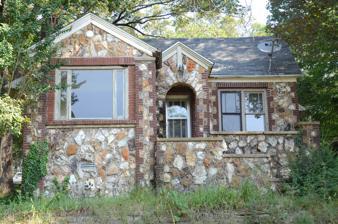
Building: Carrie Tucker House
Country: United States of America
Year built: 1936
Historic house in Arkansas, United States United States historic place Carrie Tucker House U.S. National Register of Historic Places Location in Arkansas Show map of Arkansas Location in United States Show map of the United States Location US 62/63, E of jct. with Echo Ln., Hardy, Arkansas Coordinates 36°18′54″N 91°28′28″W / 36.31500°N 91.47444°W / 36.31500; -91.47444 Area less than one acre Built 1936 ( 1936 ) Built by Dolph Hall Architectural style Tudor Revival MPS Hardy, Arkansas MPS NRHP reference No. 99000156 Added to NRHP February 12, 1999 The Carrie Tucker House is a historic house on the north side of East Main Street (United States Routes 62 / 63 ), east of Echo Lane in Hardy, Arkansas .  It is a single story structure, with a cross-gable roof, and is fashioned out of native rough-cut stone in a vernacular rendition of Tudor Revival styling.  The stone is laid in a random uncoursed manner, and dark-colored brick is used at the corners and as trim around the doors and windows, laid as quoining at the corners.  The house was built in the late 1920s by Dolph Lane for Carrie Tucker, and is a well-preserved example of vernacular Tudor Revival styling in the city. The house was listed on the National Register of Historic Places in 1999. See also Fred Graham House , which is next door to the east National Register of Historic Places listings in Sharp County, Arkansas References